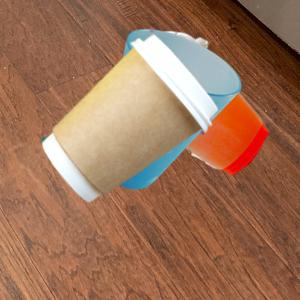
Label: cups